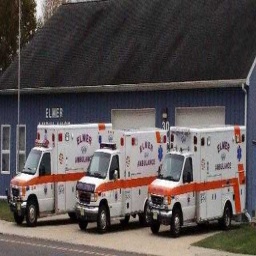
Label: ambulance